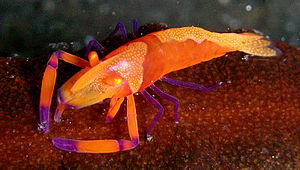
Palaemonoidea
Palaemonoidea er en overfamilie af ægte rejer, som består af omkring 1.000 arter. Placeringen af familien Typhlocarididae er uklar, men opfattelsen af at de resterende syv familier tilhører overfamilien er velstøttet.